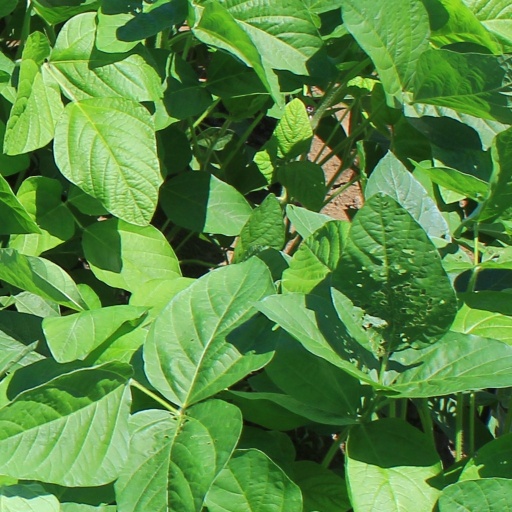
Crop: soybean